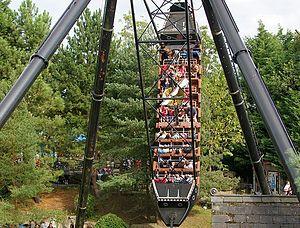
Happyland New